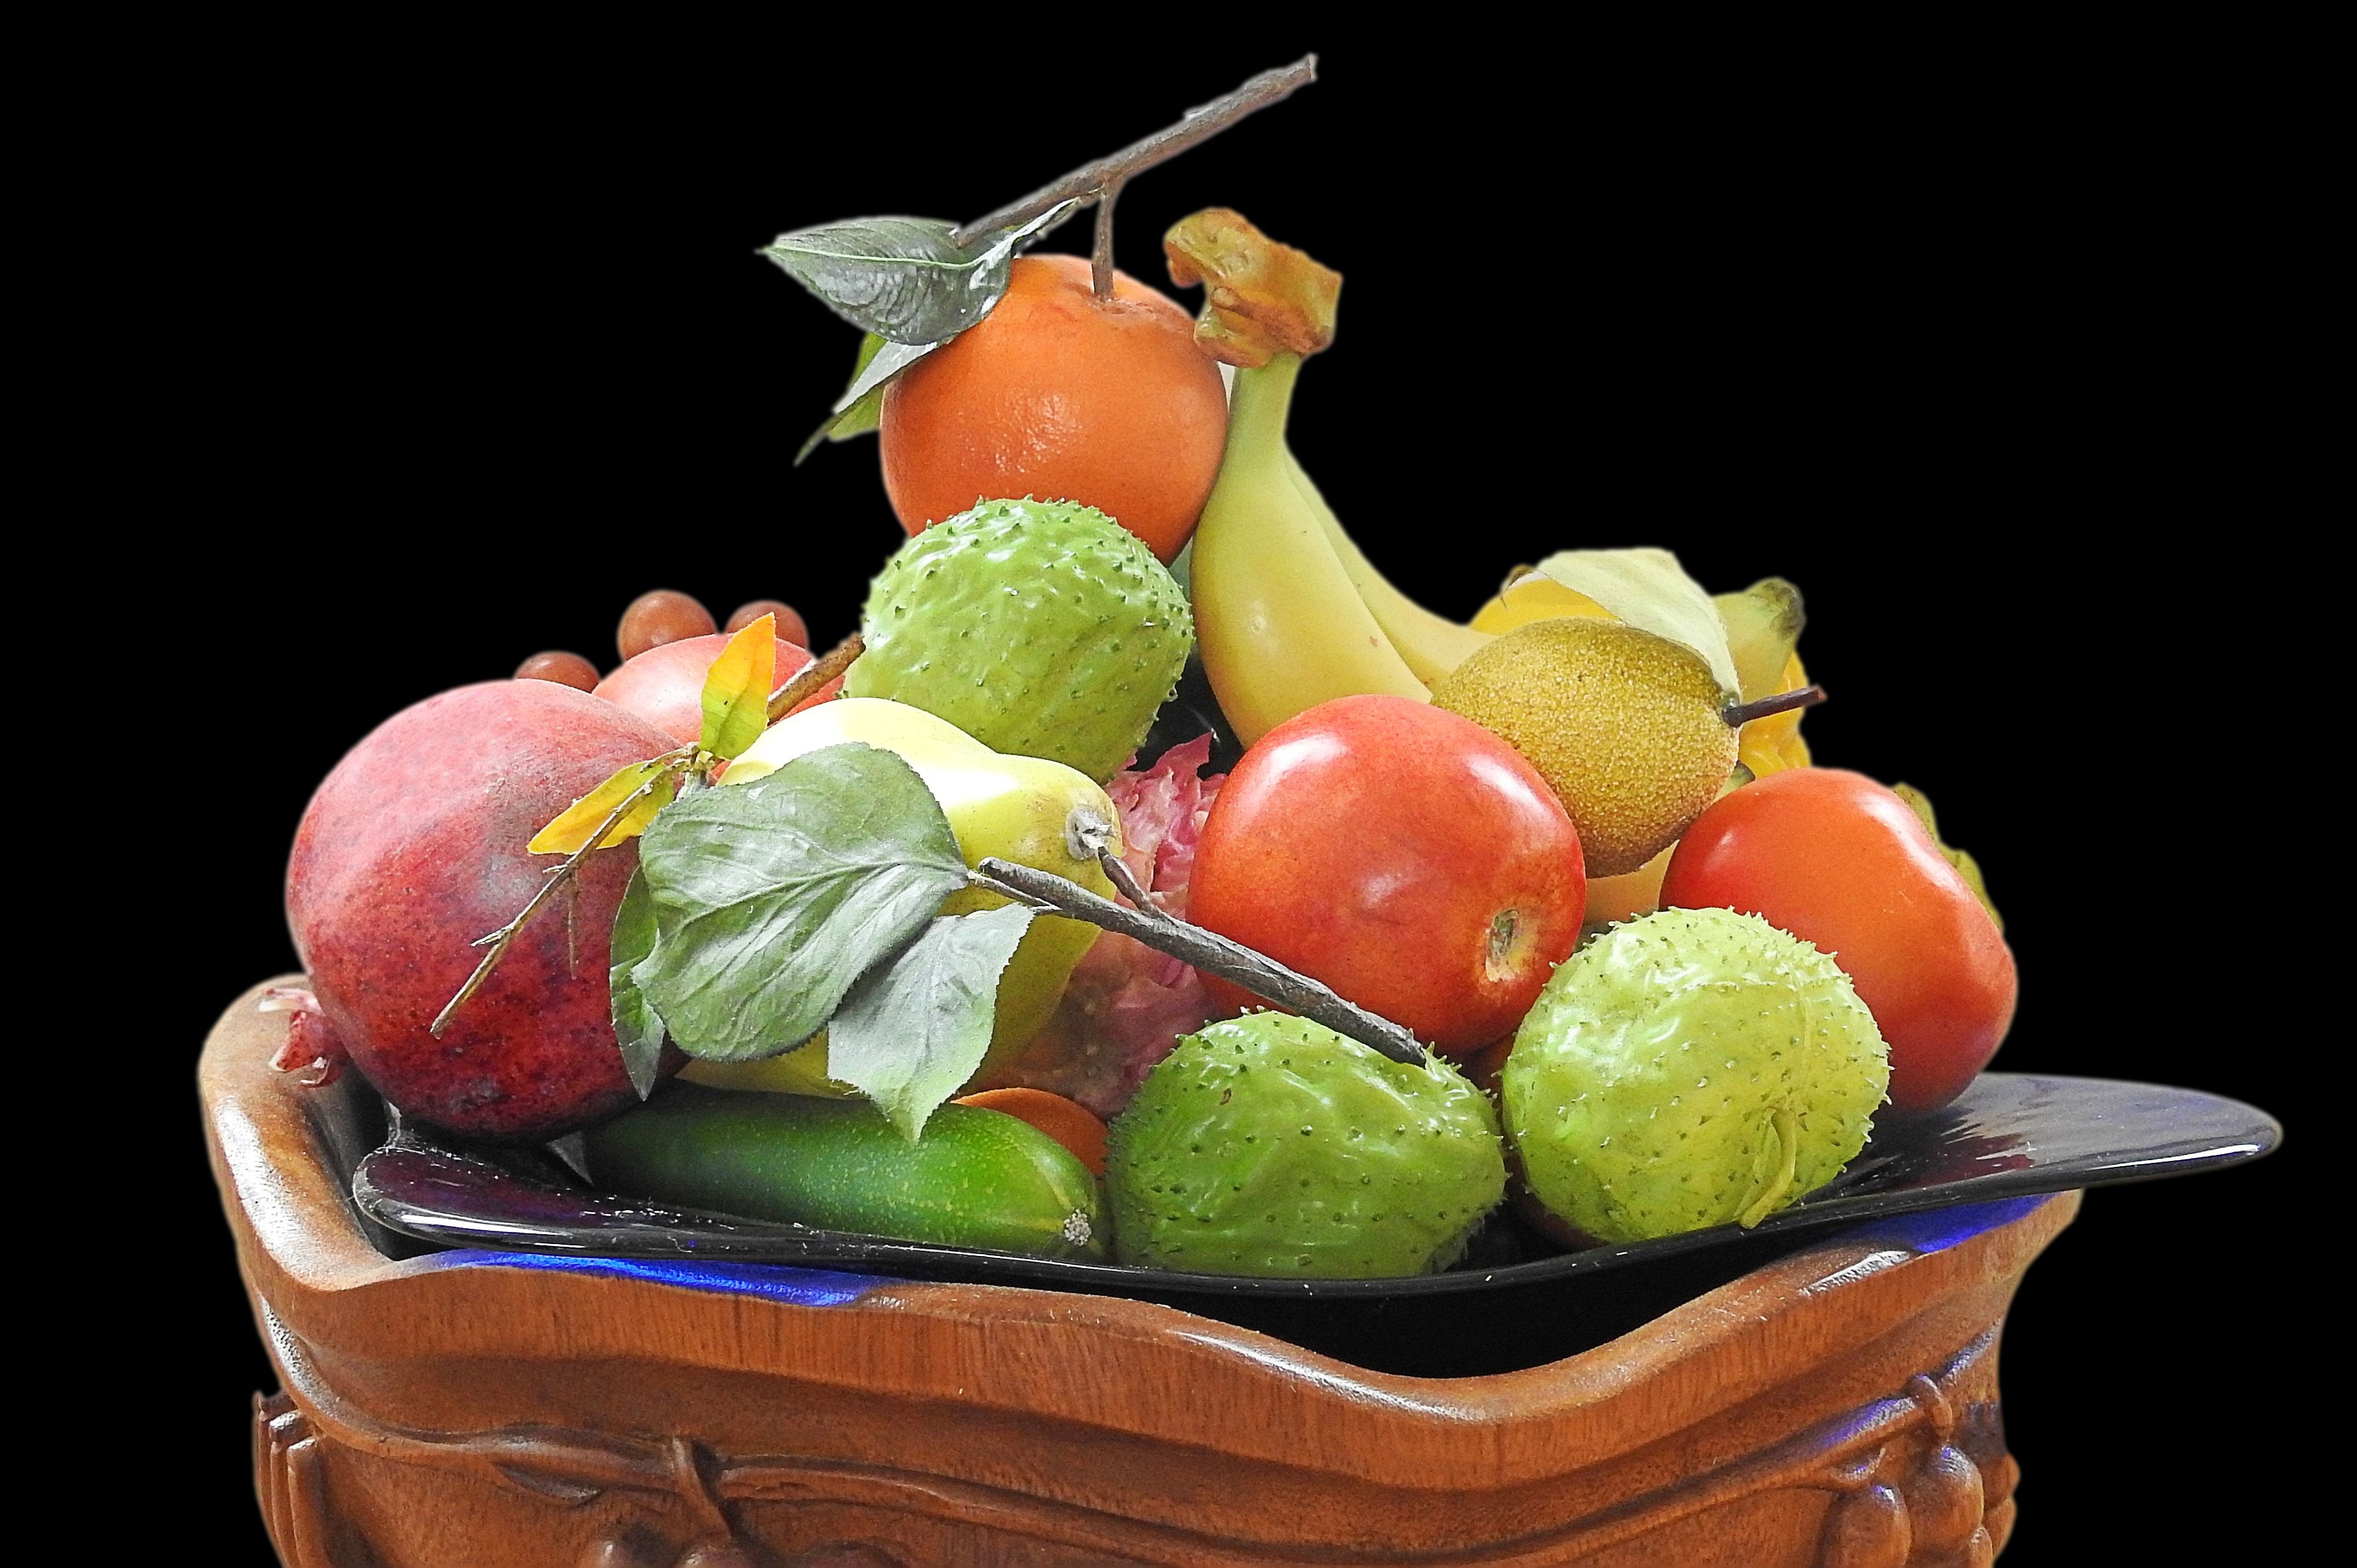
fruit, decoration, food, produce, vegetable, still life, painting, deco, fruit bowl, artificial, still life photography